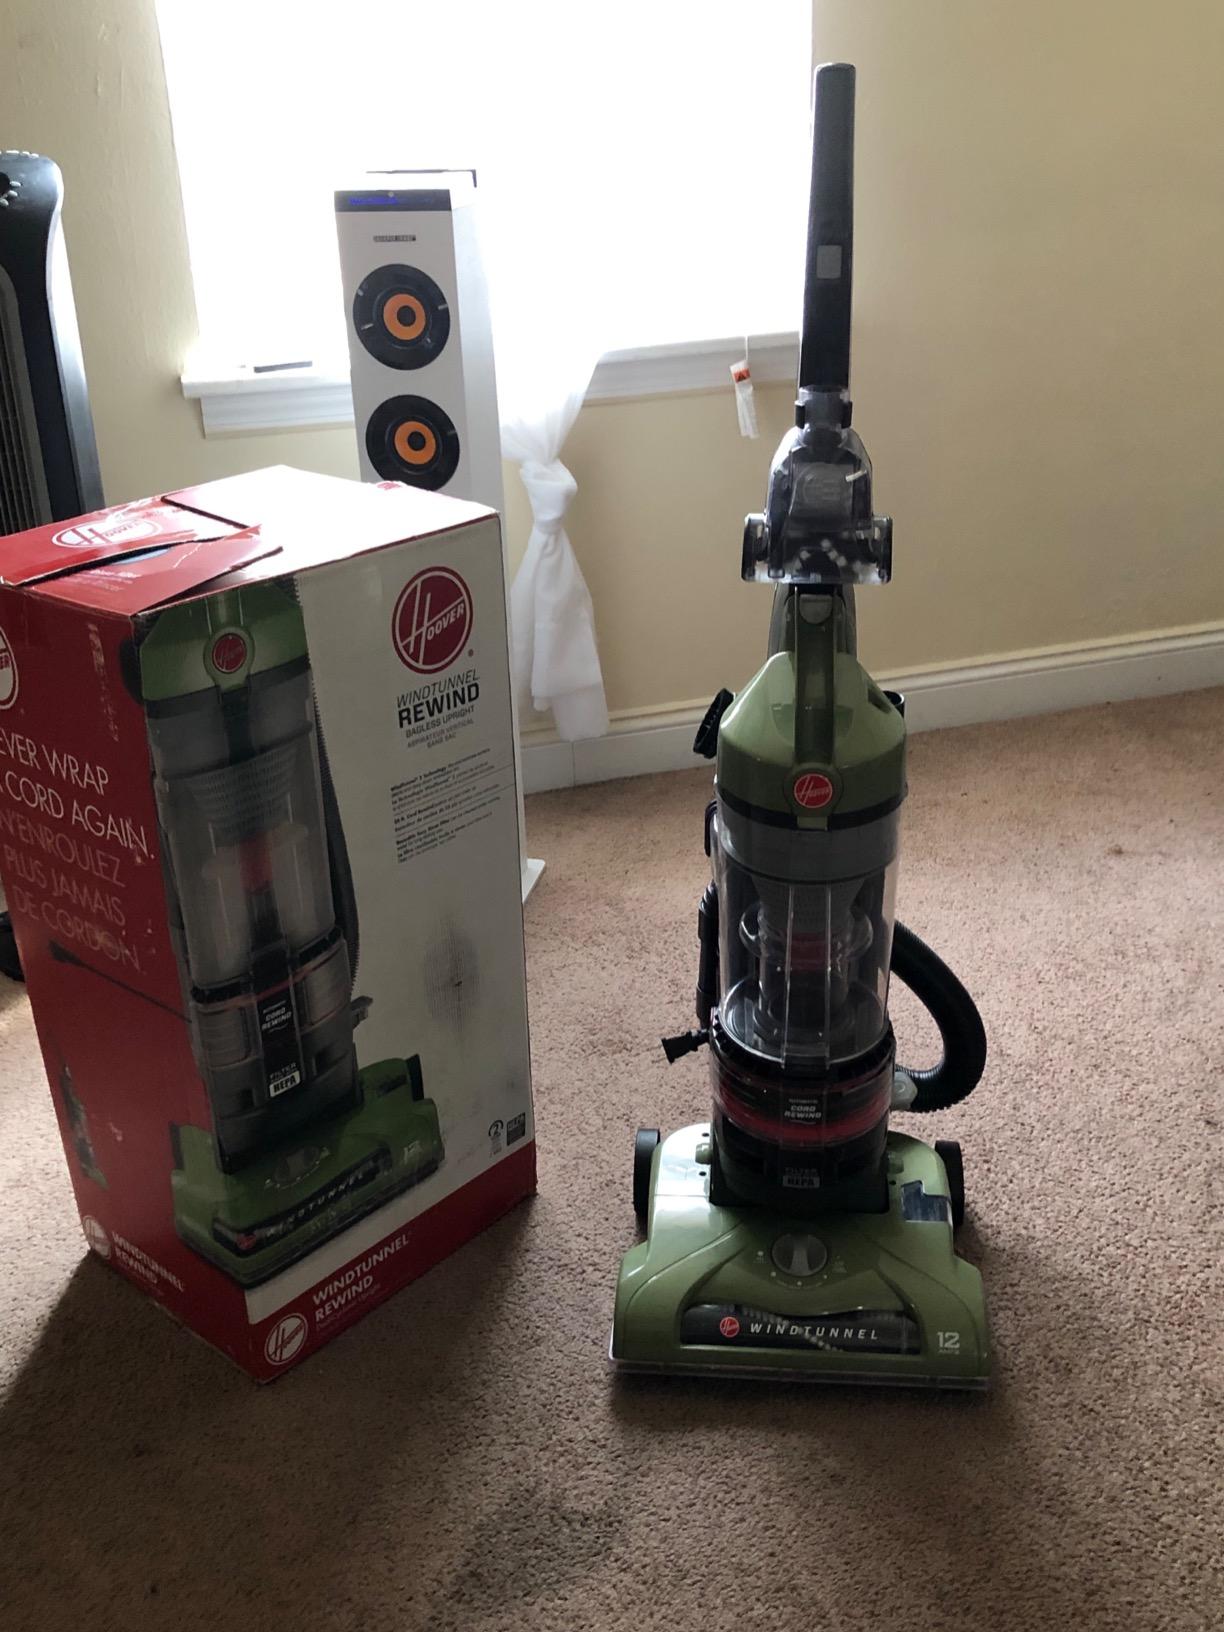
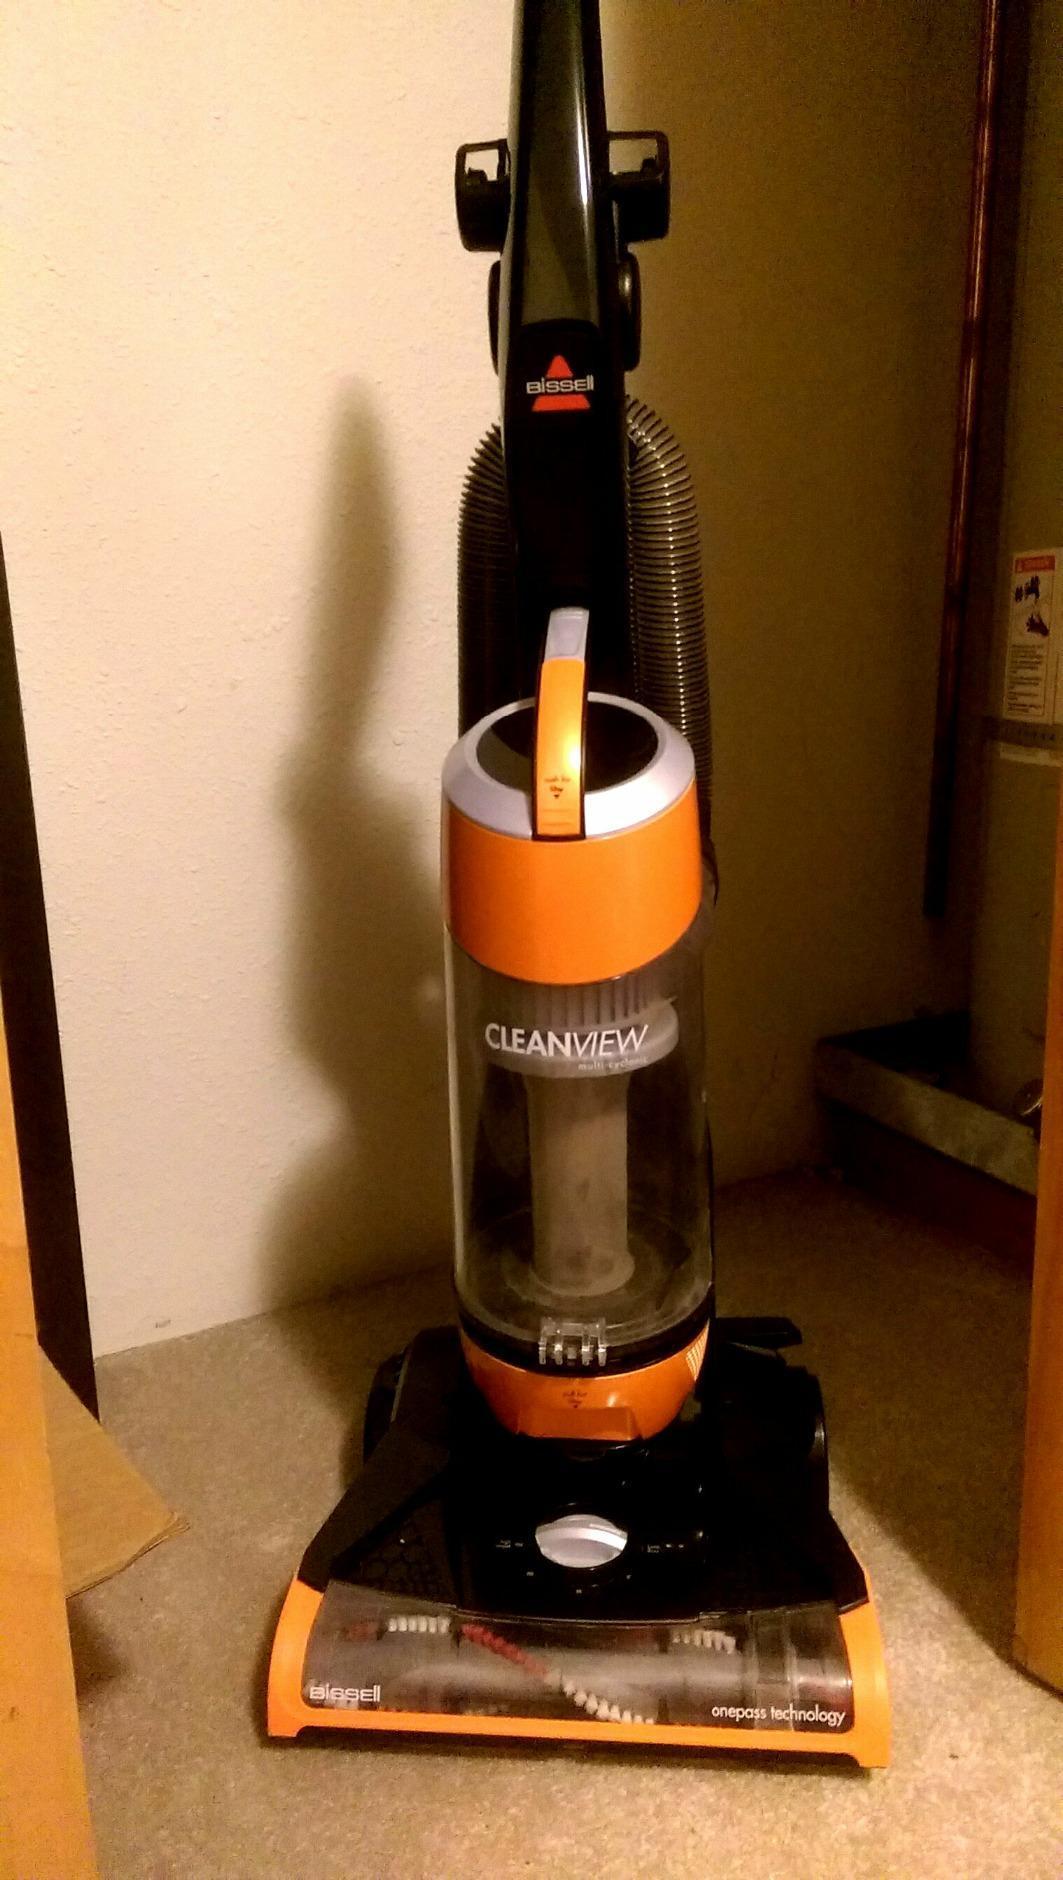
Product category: items_vacuum
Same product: no